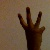
The image shows a hand gesture representing the number 6 in Indian Sign Language.